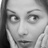
Emotion: sad